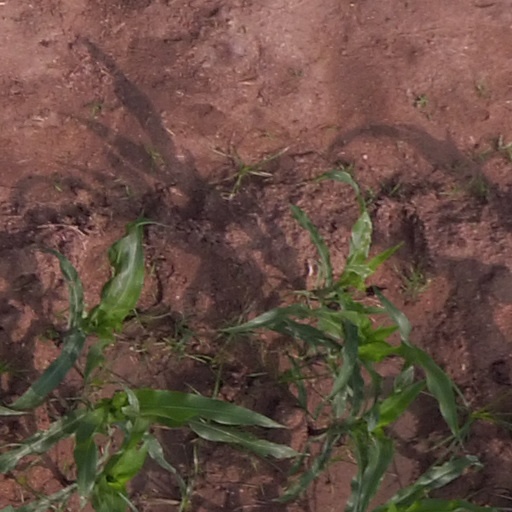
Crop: maize; corn